Calvi, Haute-Corse

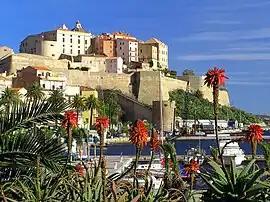
View of the citadel

Calvi is a "commune" in the Haute-Corse department of France on the island of Corsica.